Vaazhl

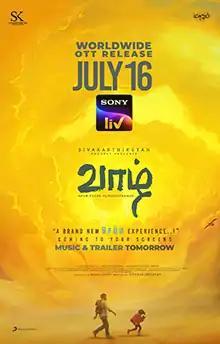
Poster

Vaazhl is a 2021 Indian Tamil-language drama film directed by Arun Prabu Purushothaman and produced by Sivakarthikeyan under his banner Sivakarthikeyan Productions. The film features a predominantly new cast and crew, which includes Pradeep Antony, TJ Bhanu, Diva Dhawan, Aahrav and SN Bhatt in prominent roles. The film's music is composed by Pradeep Kumar, with cinematography handled by Shelly Calist and editing done by Raymond Derrick Crasta.